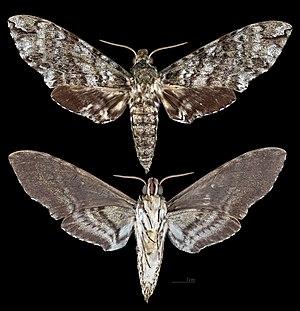
Manduca est un genre de lépidoptères de nuit de la famille des Sphingidae, de la sous-famille des Sphinginae et de la tribu des Sphingini.